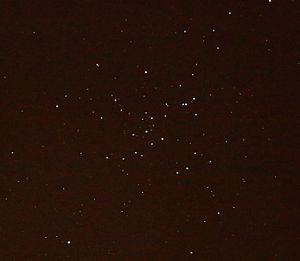
M 41 est un amas ouvert situé dans la constellation du Grand Chien. Il a été découvert par le philosophe grec Aristote en 325 av. J.-C..